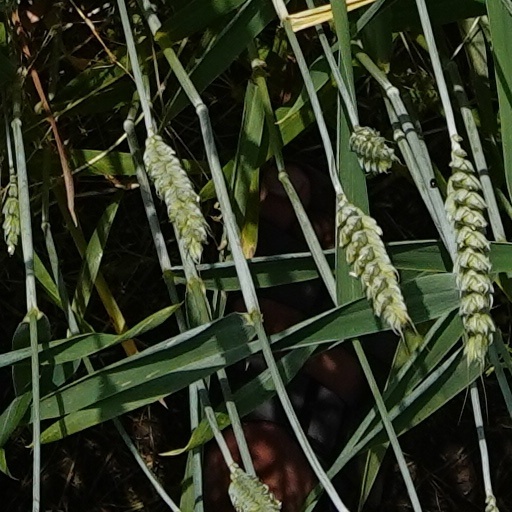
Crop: wheat